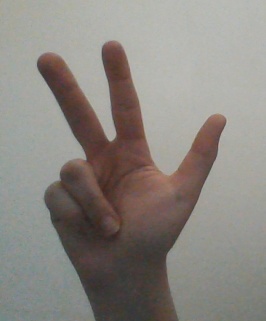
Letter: al